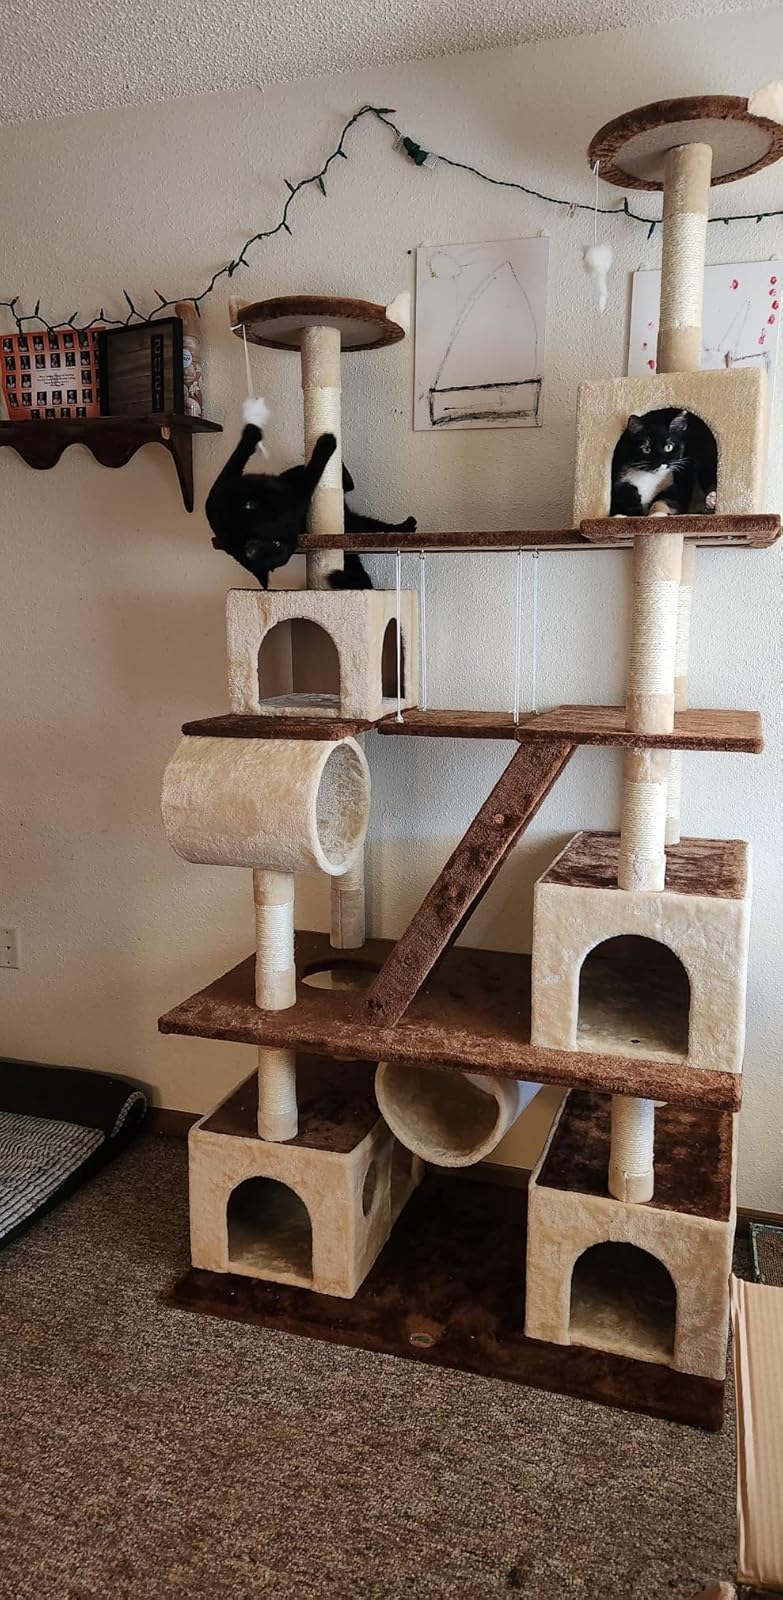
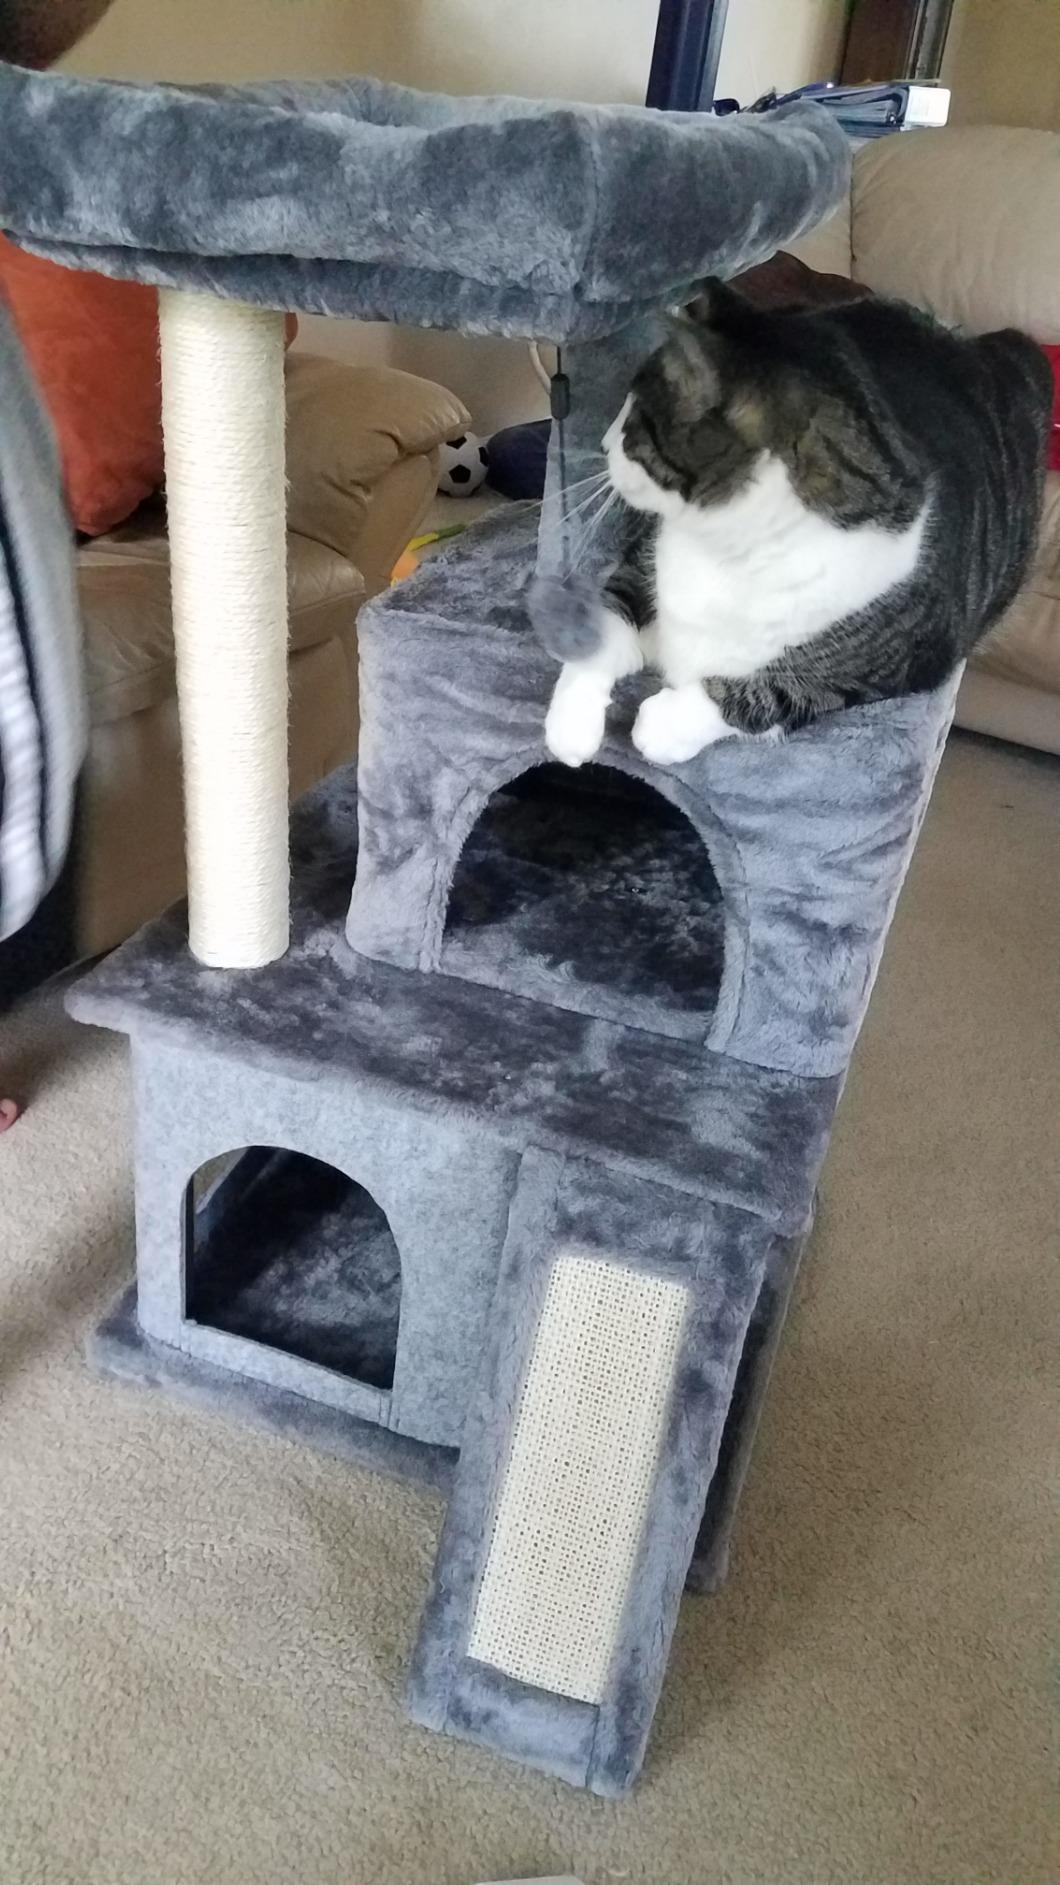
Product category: items_cat tree
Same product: no